FMA IAe 33 Pulqui II

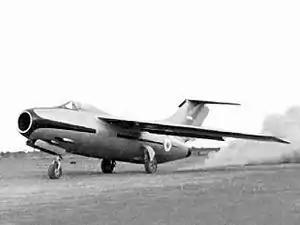
Pulqui II (No. 02) c. 1950

The FMA IAe 33 Pulqui II (in the indigenous language Mapuche, "Pulqúi": Arrow) was a jet fighter aircraft designed by Kurt Tank in the late 1940s in Argentina, under the Perón government, and built by the Fábrica Militar de Aviones (FMA). Embodying many of the design elements of the wartime Focke-Wulf Ta 183, an unrealized fighter project, the FMA envisioned the IAe 33 Pulqui II as a successor to the postwar Gloster Meteor F4 in service with the "Fuerza Aérea Argentina". The Pulqui II's development was comparatively problematic and lengthy, with two of the four prototypes being lost in fatal crashes. Despite one of the prototypes being successfully tested in combat during the 1955 "Revolución Libertadora", the political, economic and technical challenges faced by the project meant that the IAe 33 was unable to reach its full potential, and the Argentine government ultimately chose to purchase F-86 Sabres from the United States in lieu of continuing development of the indigenous fighter to production status.